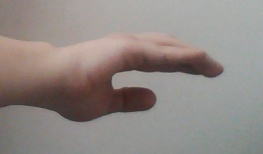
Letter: jeem